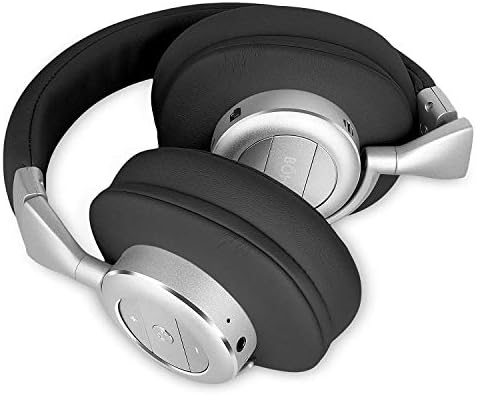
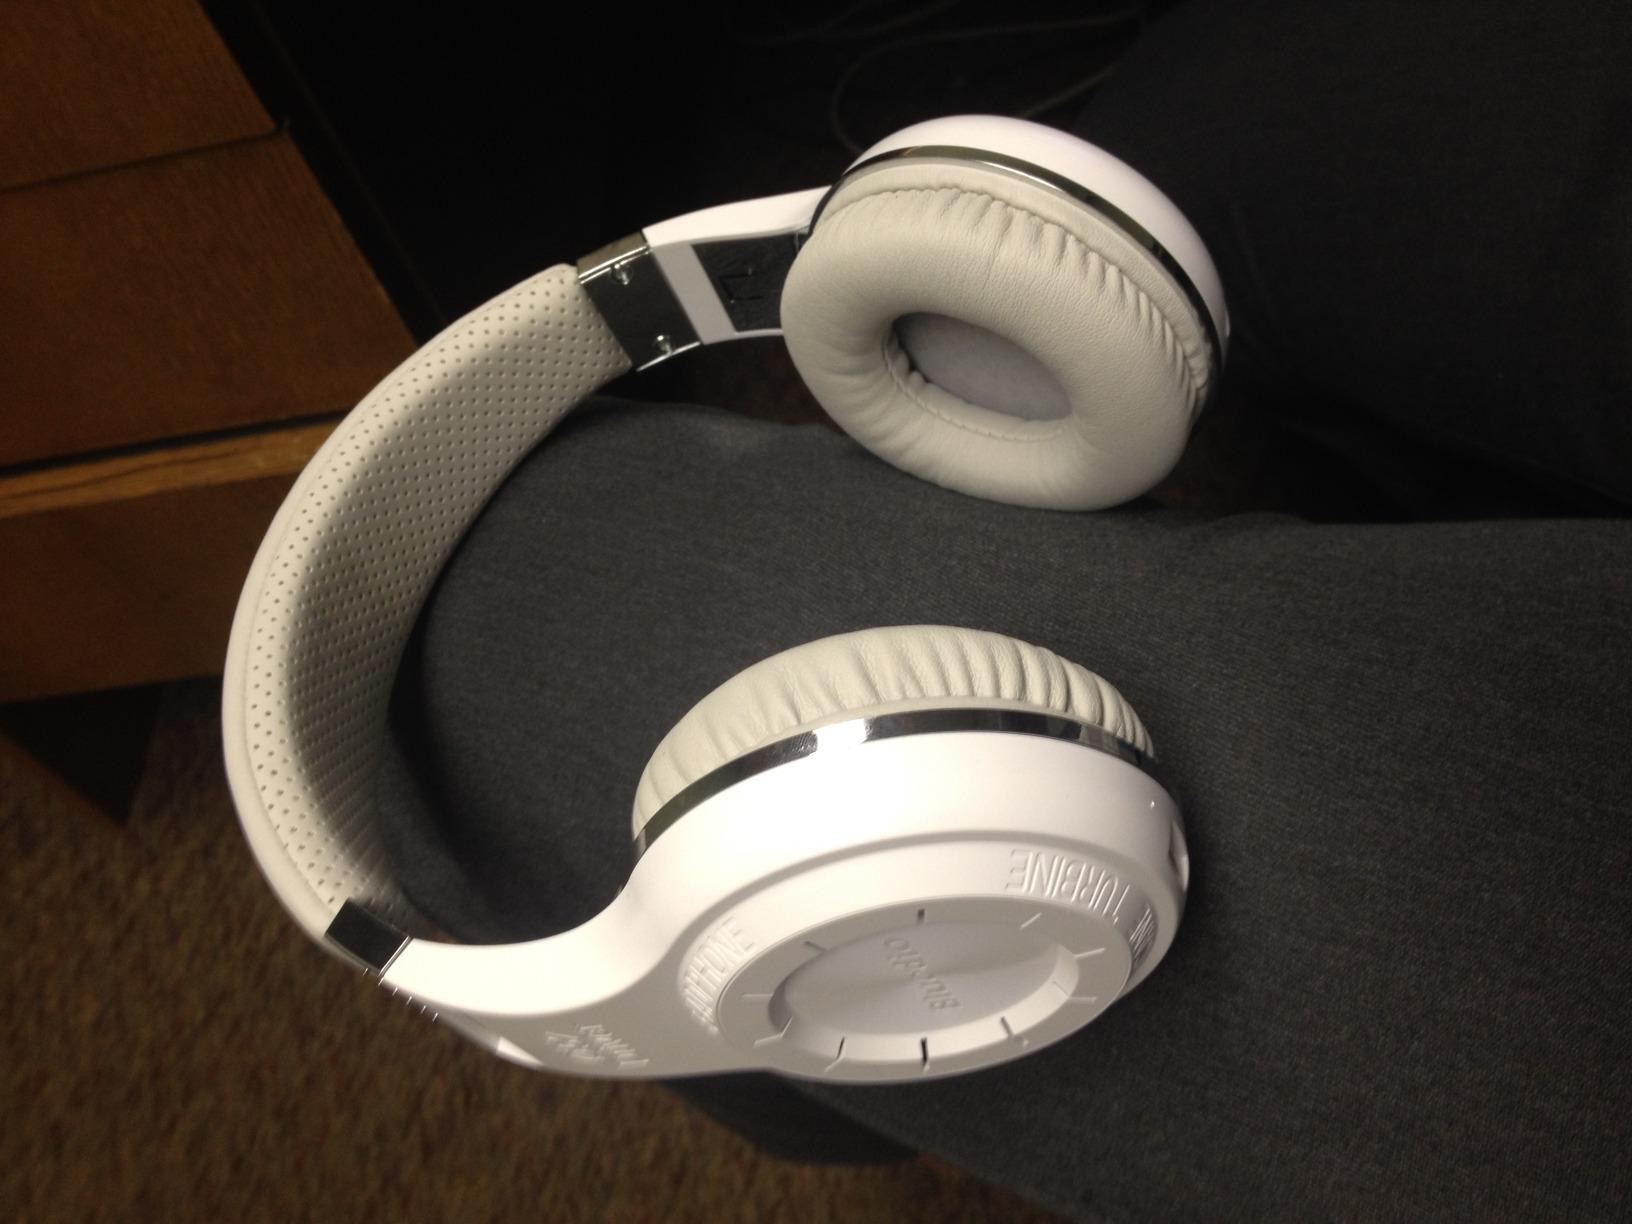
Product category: headphones
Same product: no